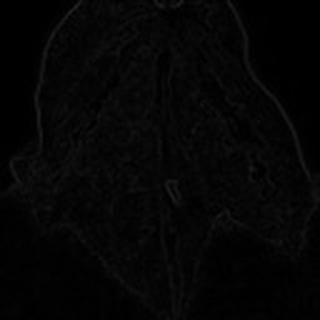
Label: cotton_bacterial_blight